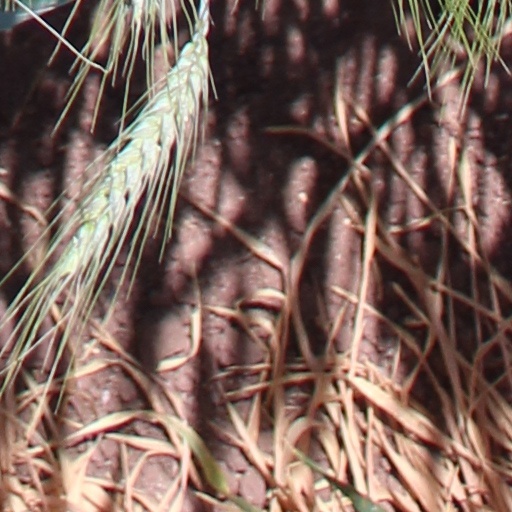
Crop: wheat